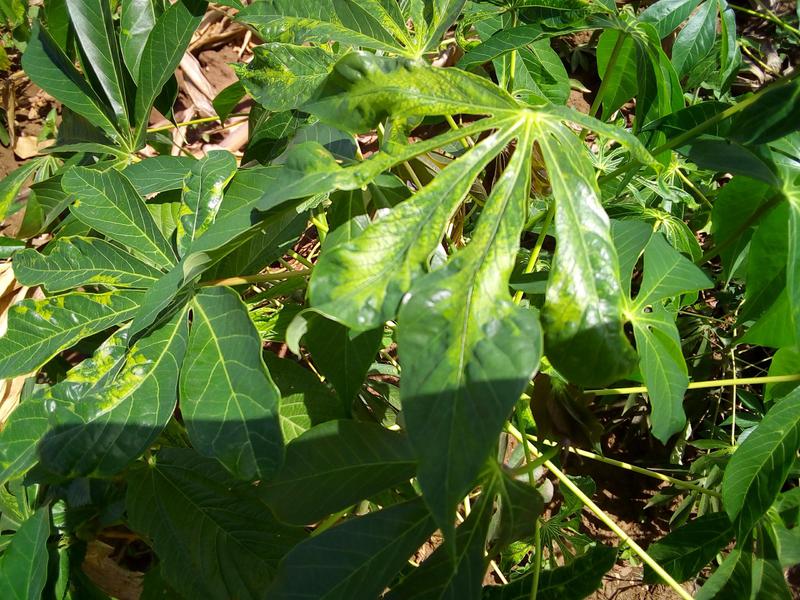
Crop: cassava
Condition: mosaic_disease